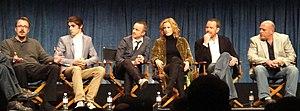
La quatrième saison de Breaking Bad, série télévisée américaine, est constituée de treize épisodes diffusée du 17 juillet 2011 au 9 octobre 2011 sur AMC, aux États-Unis.